Maurice Sand

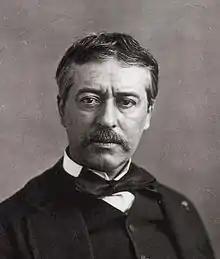
Sand in the 1880s

Jean-François-Maurice-Arnauld Dudevant, known as Baron Dudevant but better known by the pseudonym Maurice Sand (30 June 1823 – 4 September 1889), was a French writer, artist and entomologist. He studied art under Eugène Delacroix and also experimented in various other subjects, including geology and biology.